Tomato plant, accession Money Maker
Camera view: bottom (45 deg); turntable rotation: 300 degrees
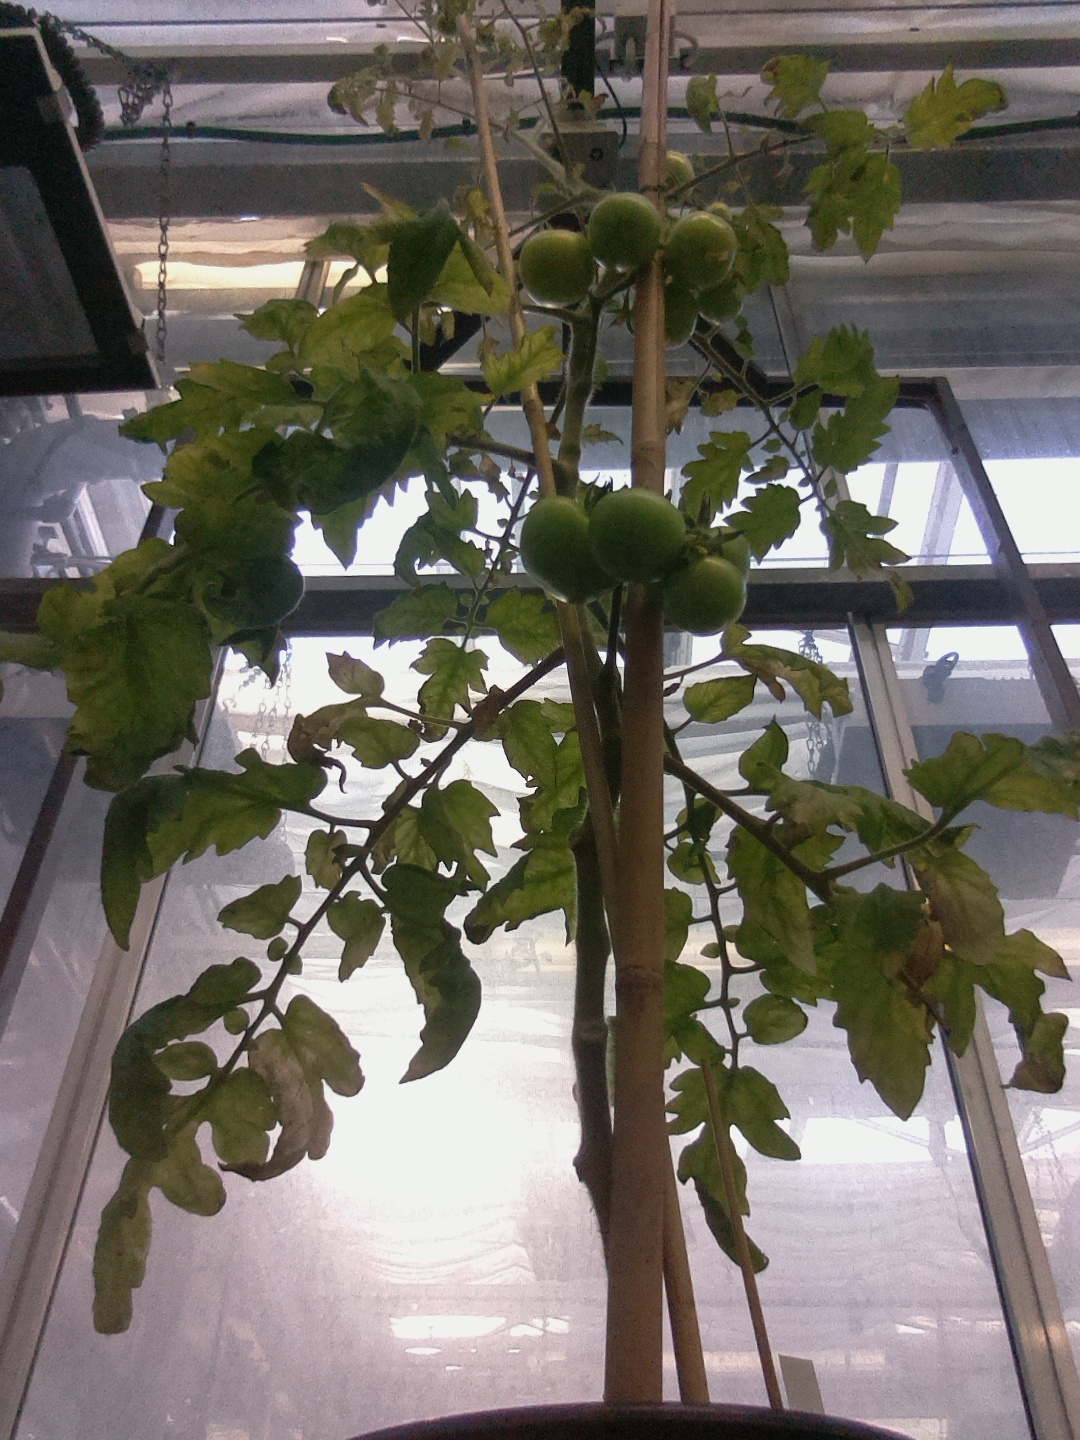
BBCH growth stage 79: 90% -100% of final fruit size